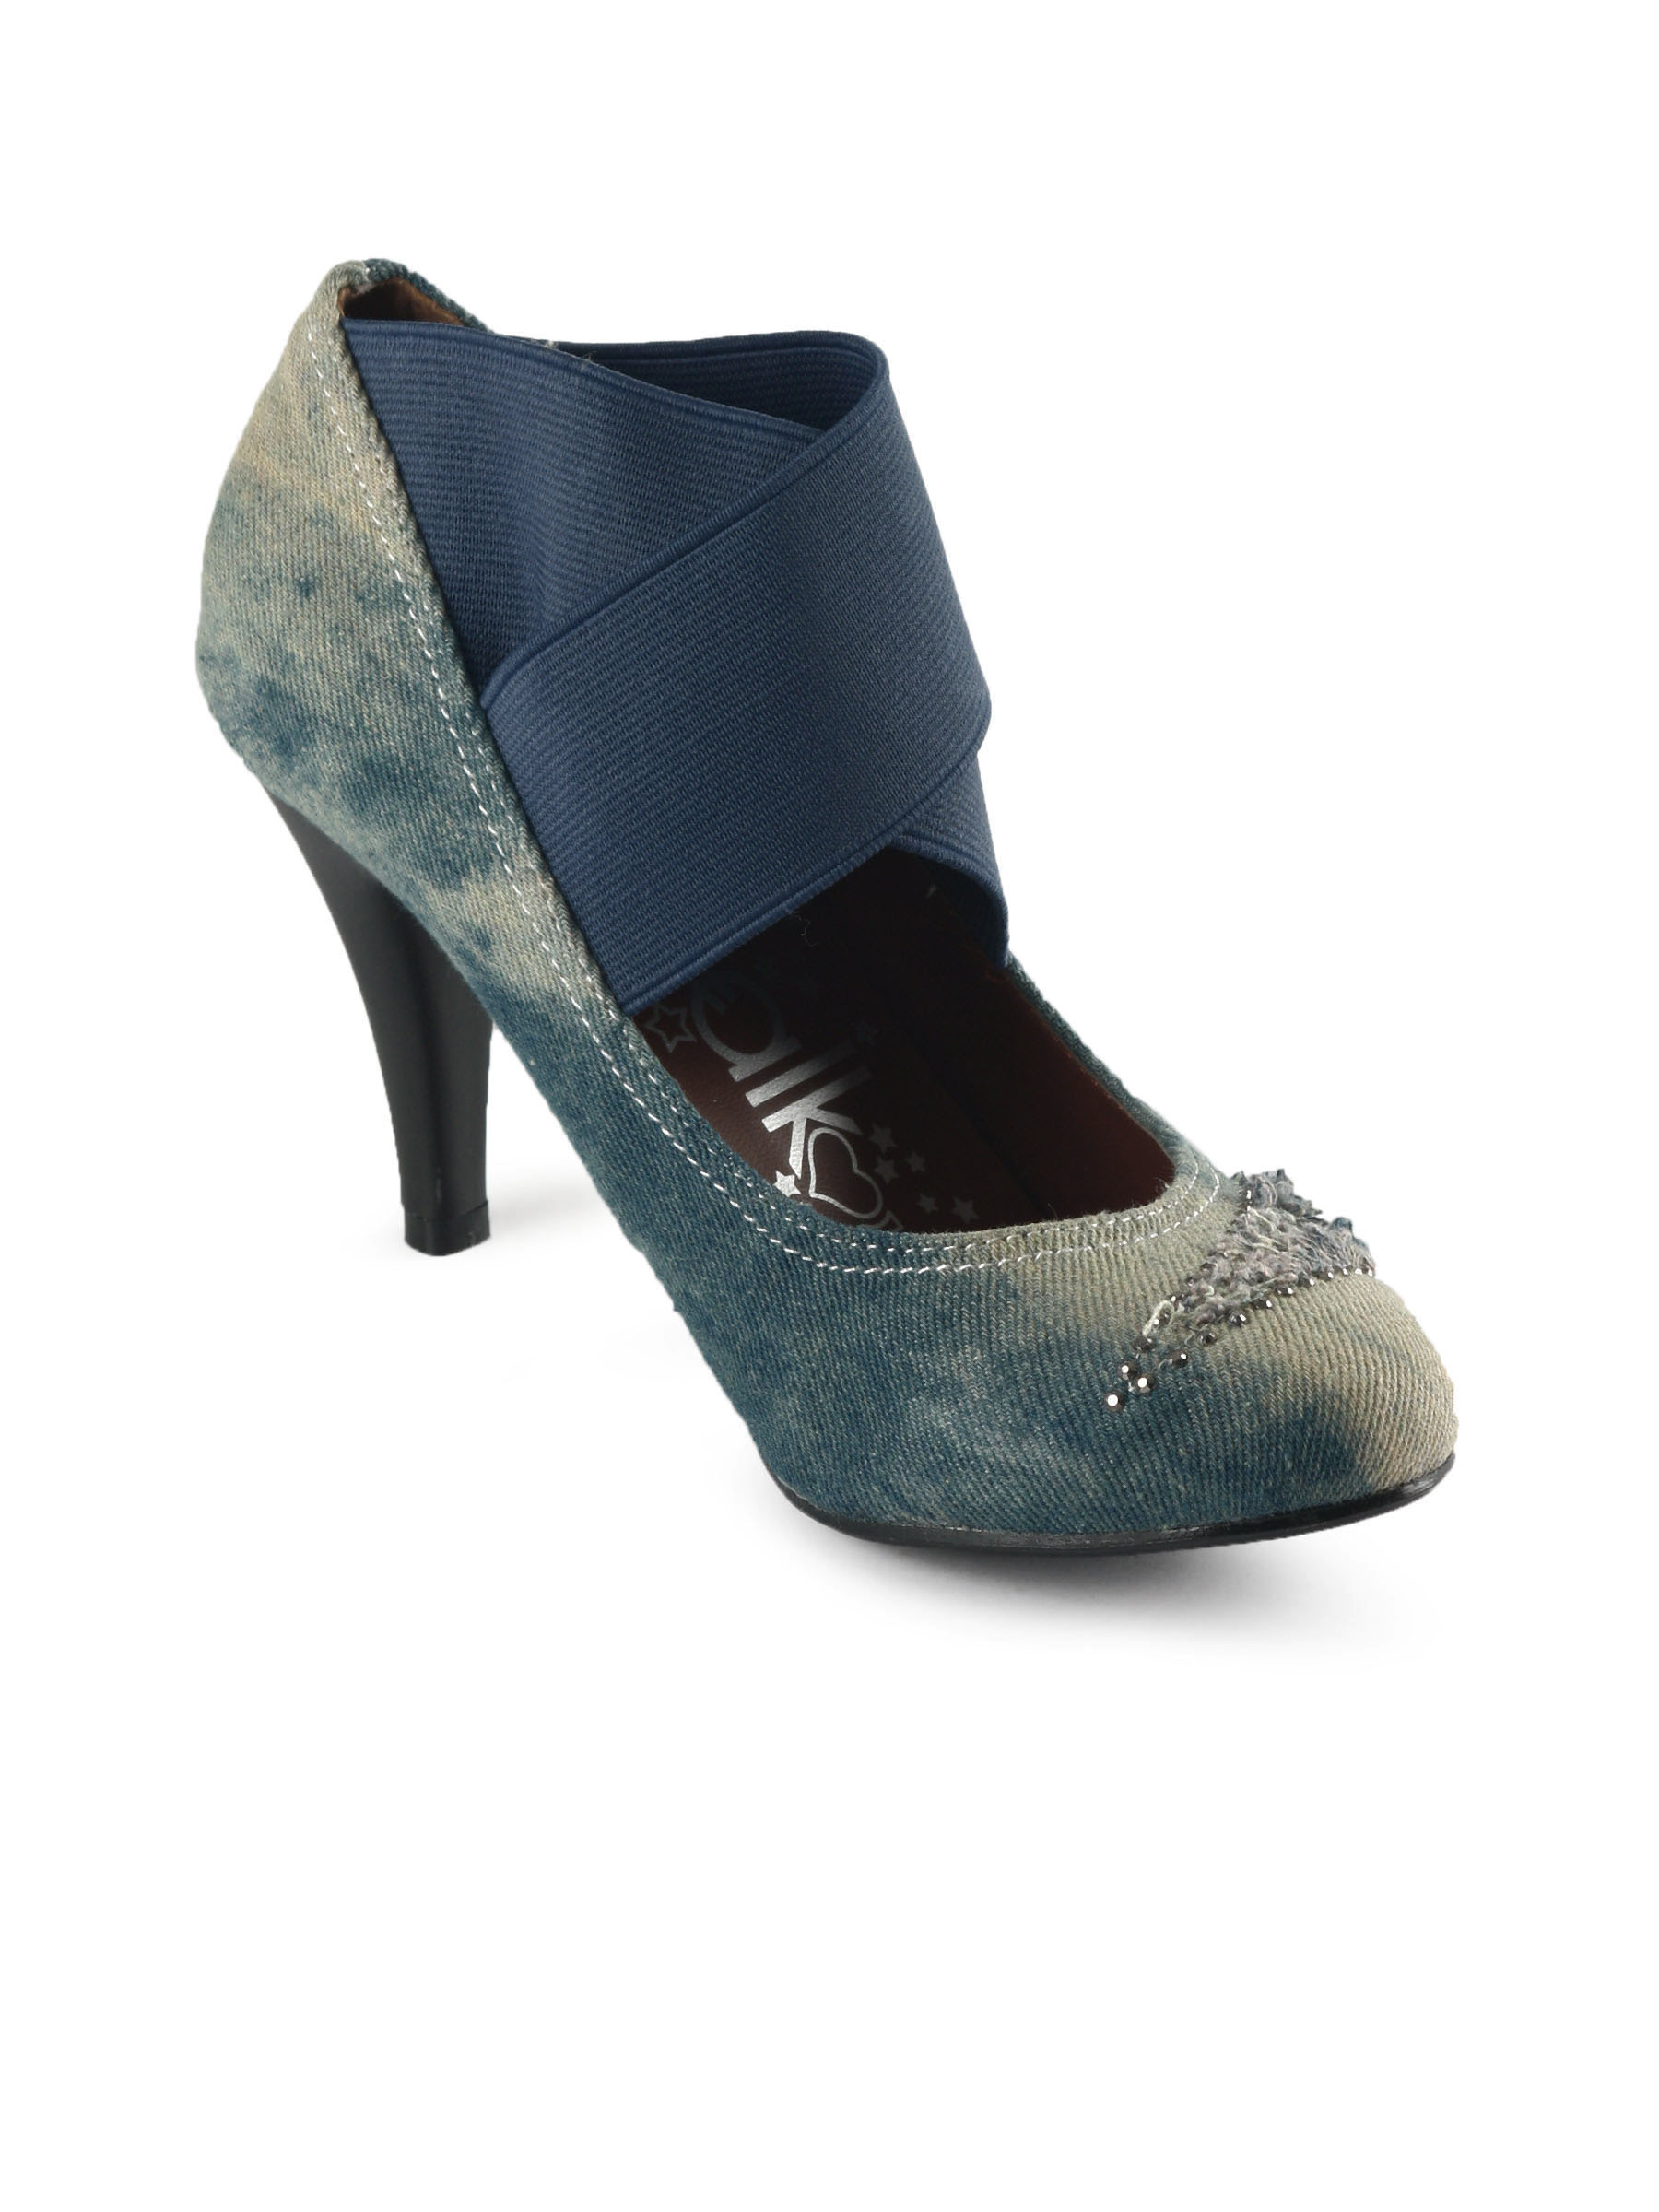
Catwalk Women  Blue Heels
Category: Footwear / Shoes / Heels
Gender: Women
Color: Blue
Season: Winter 2015
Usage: Casual